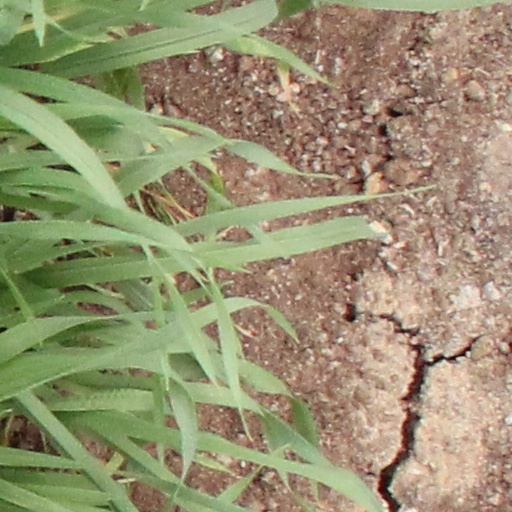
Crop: wheat